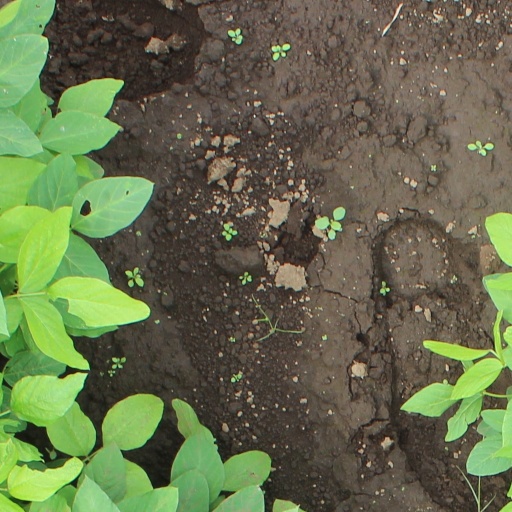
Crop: soybean